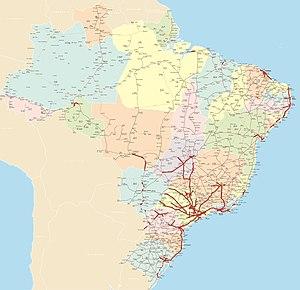
Dans un pays aussi grand que le Brésil, les moyens de transports sont très différents en fonction du type de déplacement, de la région dans laquelle on se déplace et des moyens pour se déplacer.
Il existe deux types de routes au Brésil : les routes fédérales, gérées par le gouvernement fédéral, et les routes locales, gérées par les divers États de la République fédérative du Brésil.